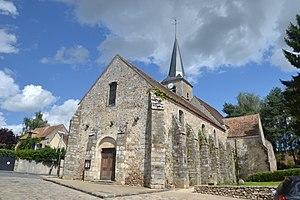
église d'Angervilliers